London 2012 Olympic Torch

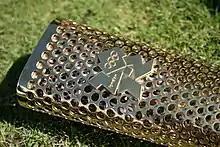
London 2012 Olympic Torch Design

The London 2012 Olympic Torch was carried around the UK for 70 days in the London 2012 Torch Relay, from 19 May to 27 July 2012.